Nuctech Company

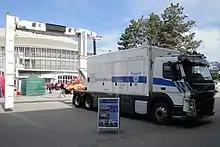
Nuctech X-ray scanner truck

Nuctech Company manufactures security inspection products, including scanners for baggage and parcel inspection, cargo and vehicle inspection, personnel inspection, and fever screening technology. Nuctech's products are used in civil aviation, customs inspection, railway inspection, highway freight inspection, building security and large event security. In the United States, Nuctech body scanners are also used to detect contraband in prisons.